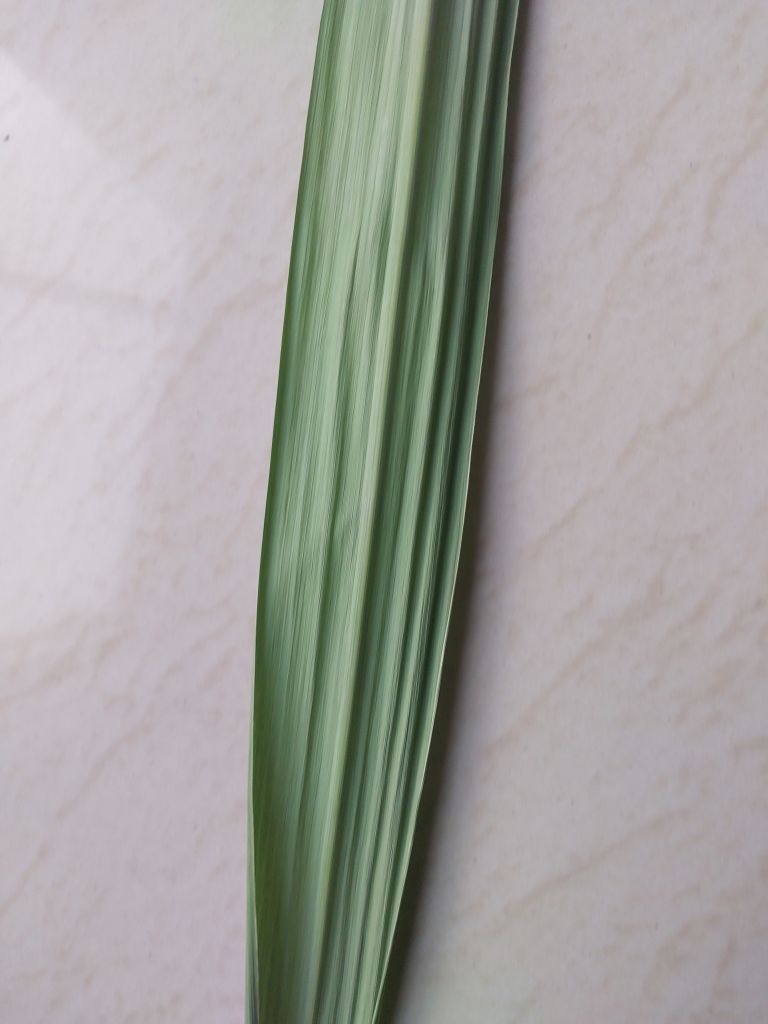
Label: Viral Disease